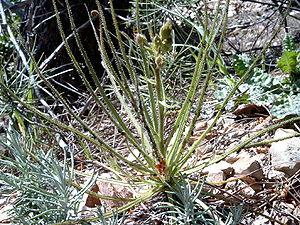
En classification phylogénétique, la petite famille des Drosophyllaceae regroupe des plantes dicotylédones de l'ordre des Caryophyllales qui ne comprend qu'un genre : Drosophyllum, et qu'une espèce : Drosophyllum lusitanicum.
Drosophyllum lusitanicum est une espèce de plantes carnivores de la famille des Droseraceae selon la classification classique, ou de celle des Drosophyllaceae selon la classification phylogénétique. C'est la seule espèce décrite du genre Drosophyllum. Autrefois, elle était classée parmi le genre Drosera. Mais chez Drosophyllum, la feuille se déroule de l'extérieur vers l'intérieur, ce qui n'est le cas d'aucune espèce de Drosera. De plus, le milieu naturel de Drosophyllum est nettement différent de celui des rossolis.